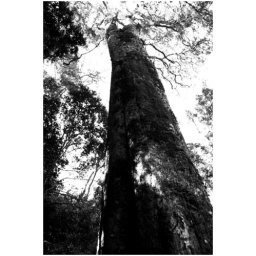
A Giant tree in the forest at Hogback en route to the Madonna and Child Waterfall